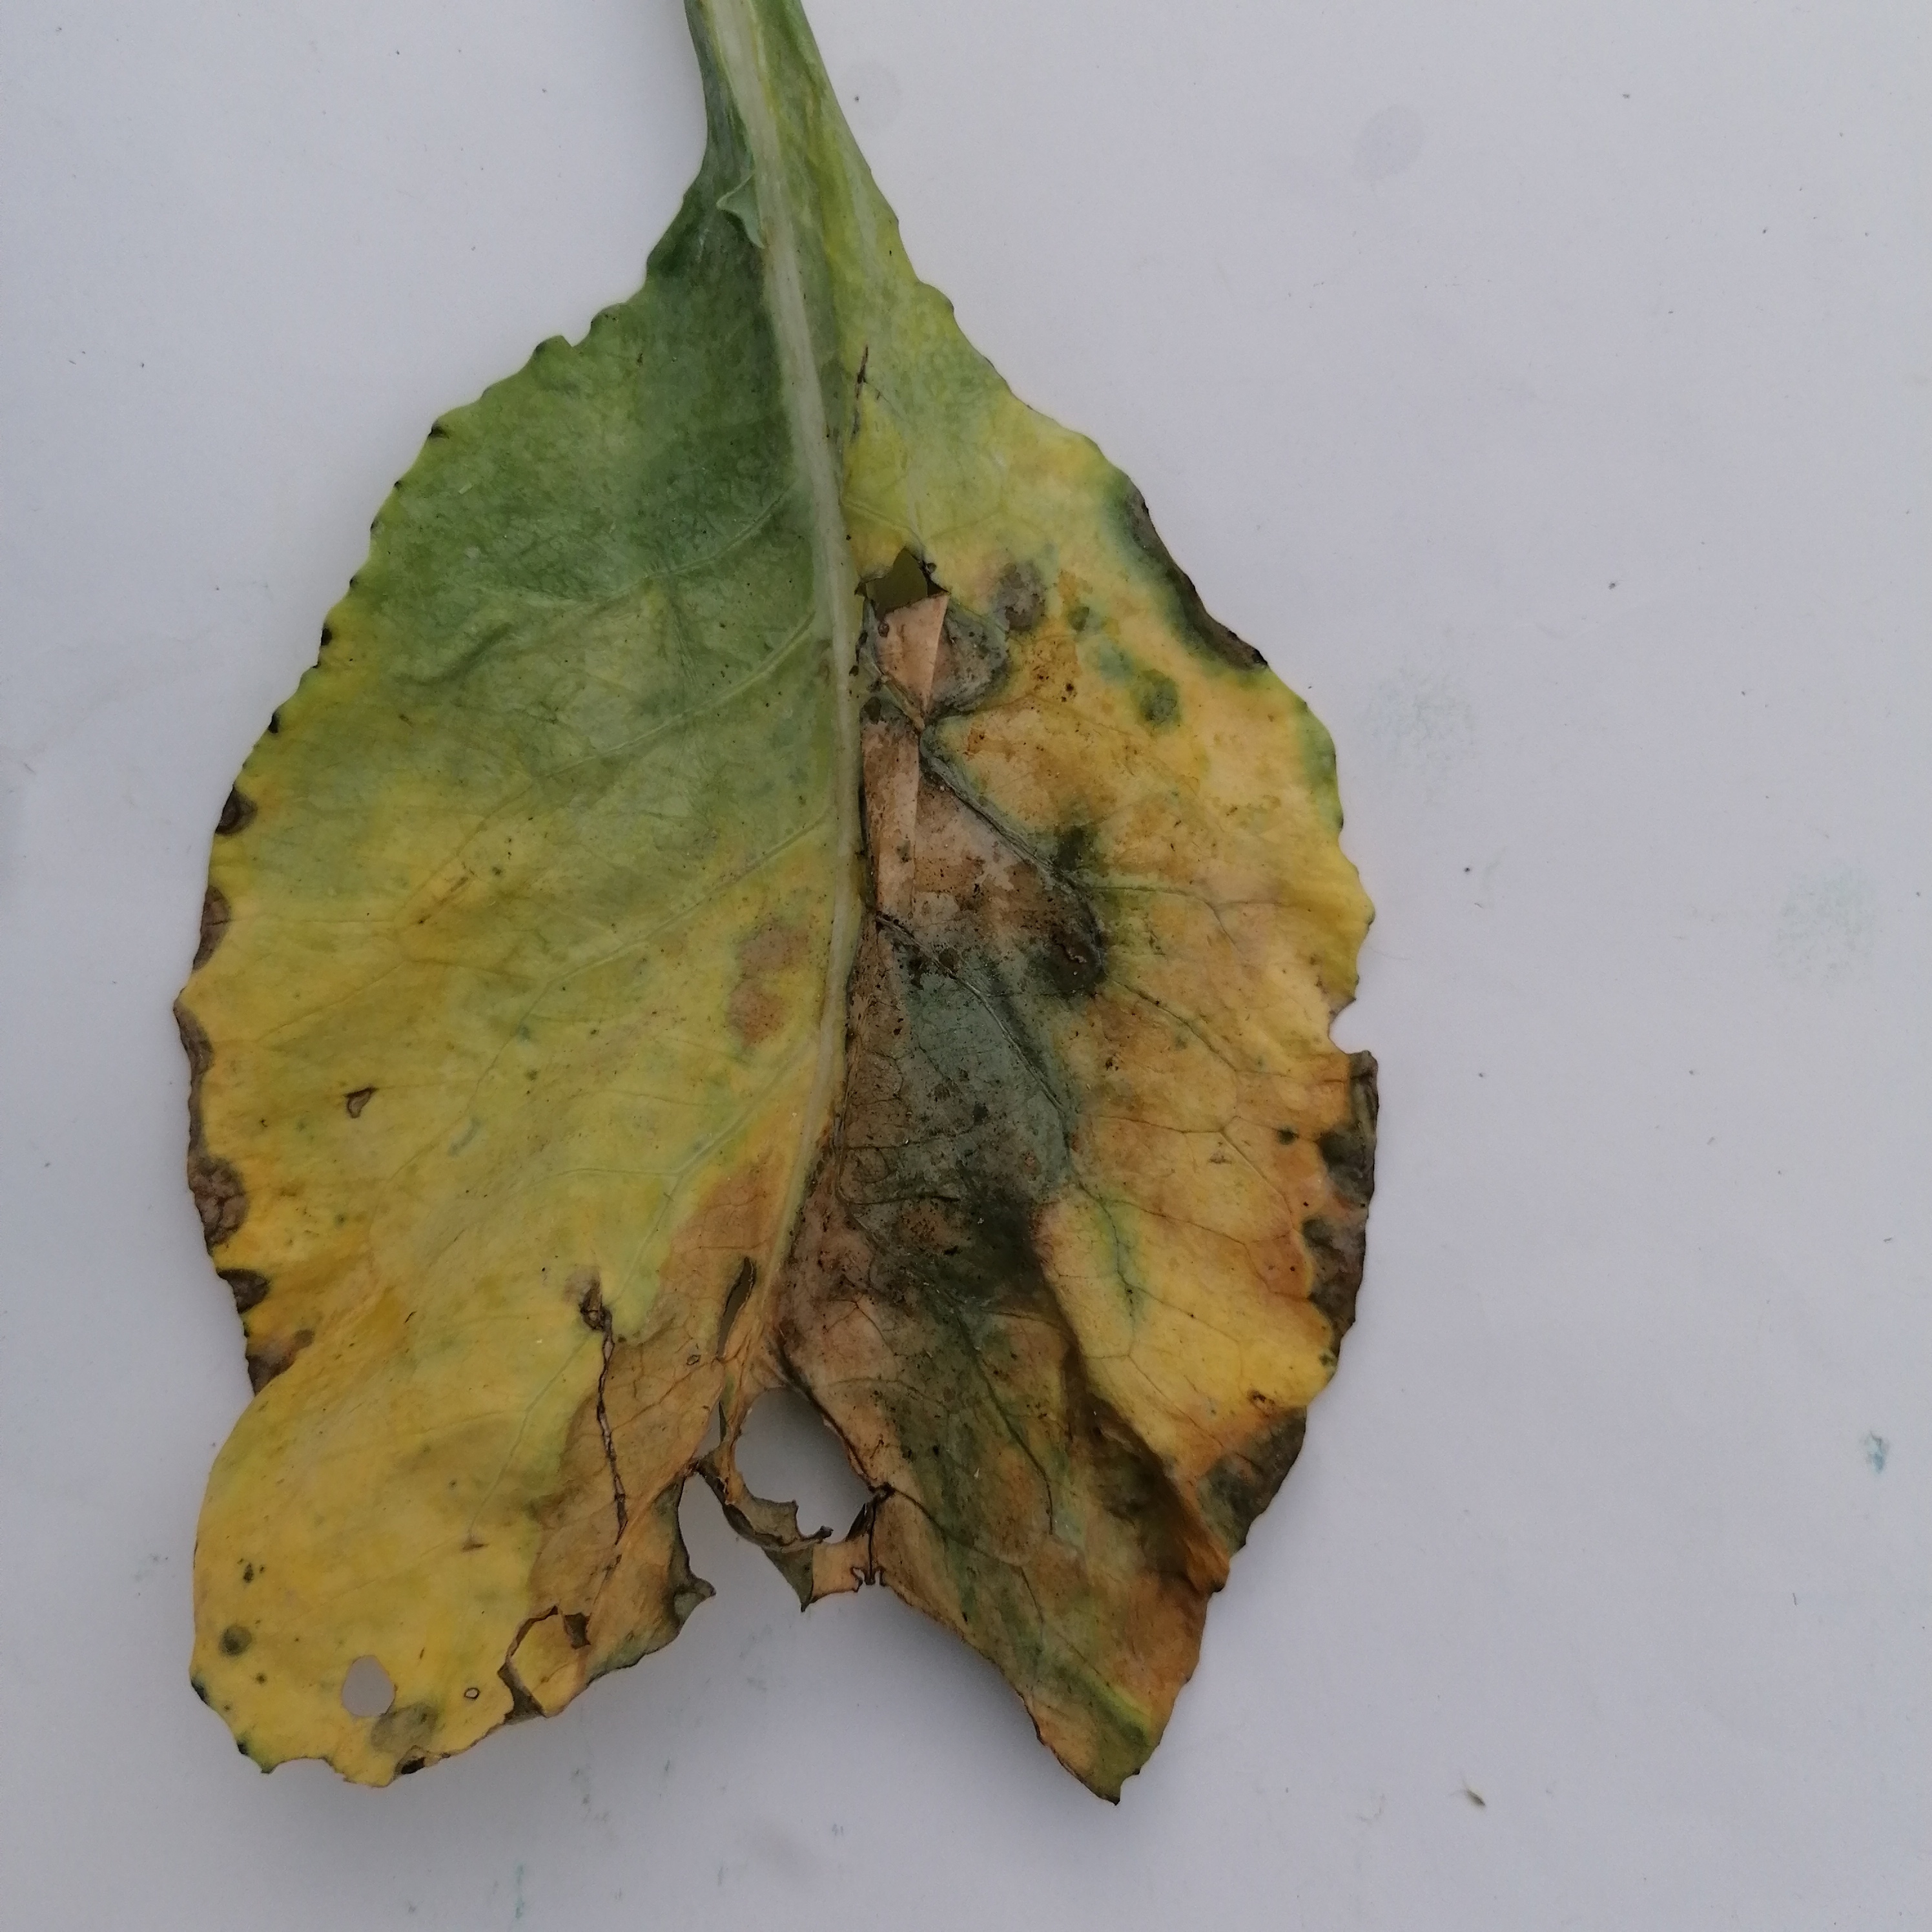
Label: Black Rot